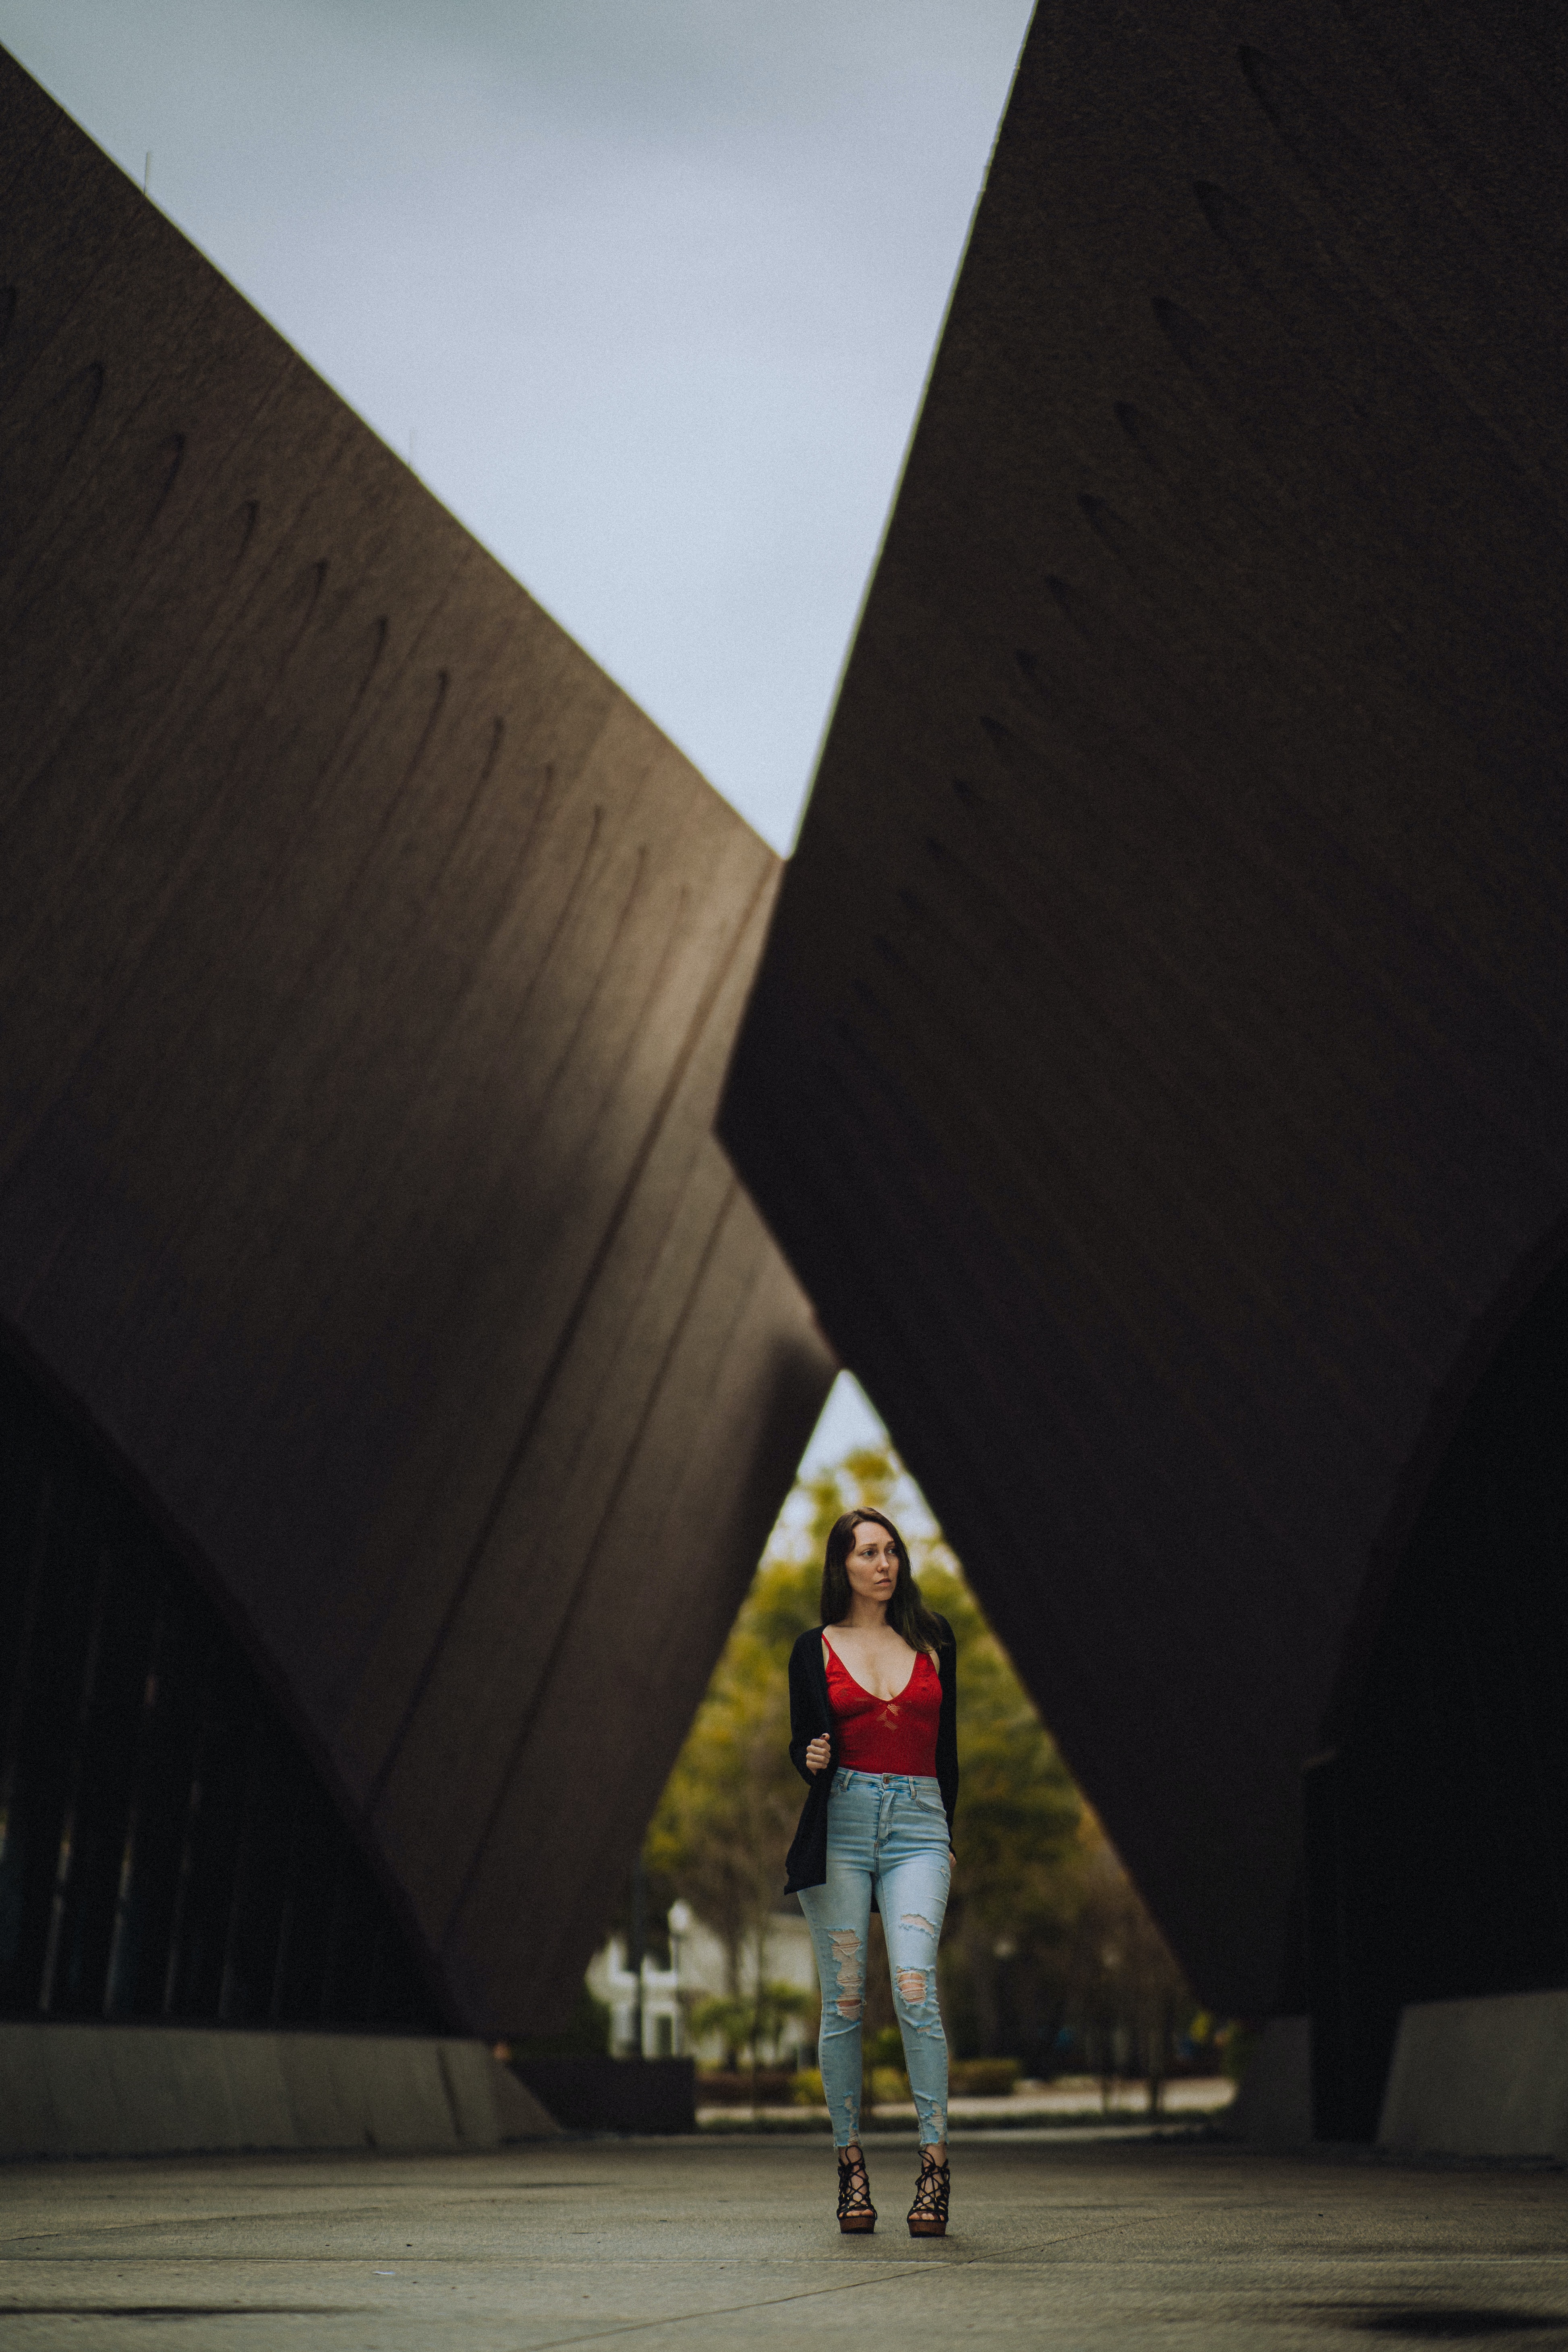
woman, composite material, Tints and shades, sky, facade, art, symmetry, concrete, shade, city, shadow, pedestrian, road surface, leisure, monument, headquarters, road, visual arts, darkness, rock, daylighting, arch, tourist attraction